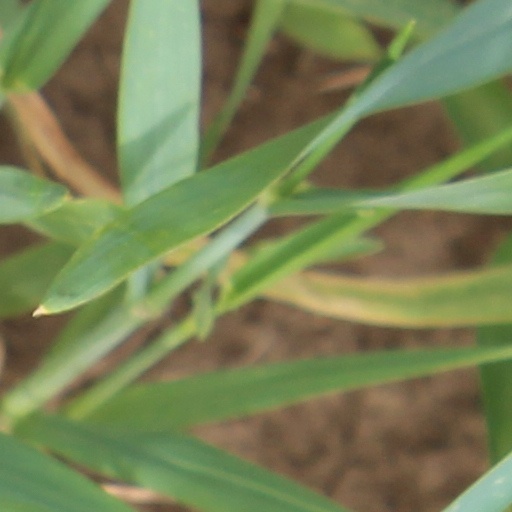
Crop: wheat